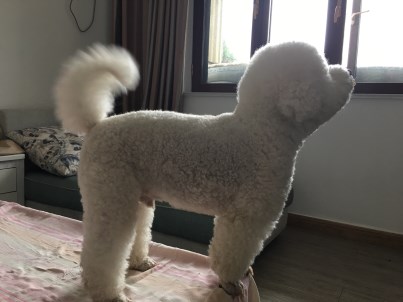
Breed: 3083-n000117-Bichon_Frise